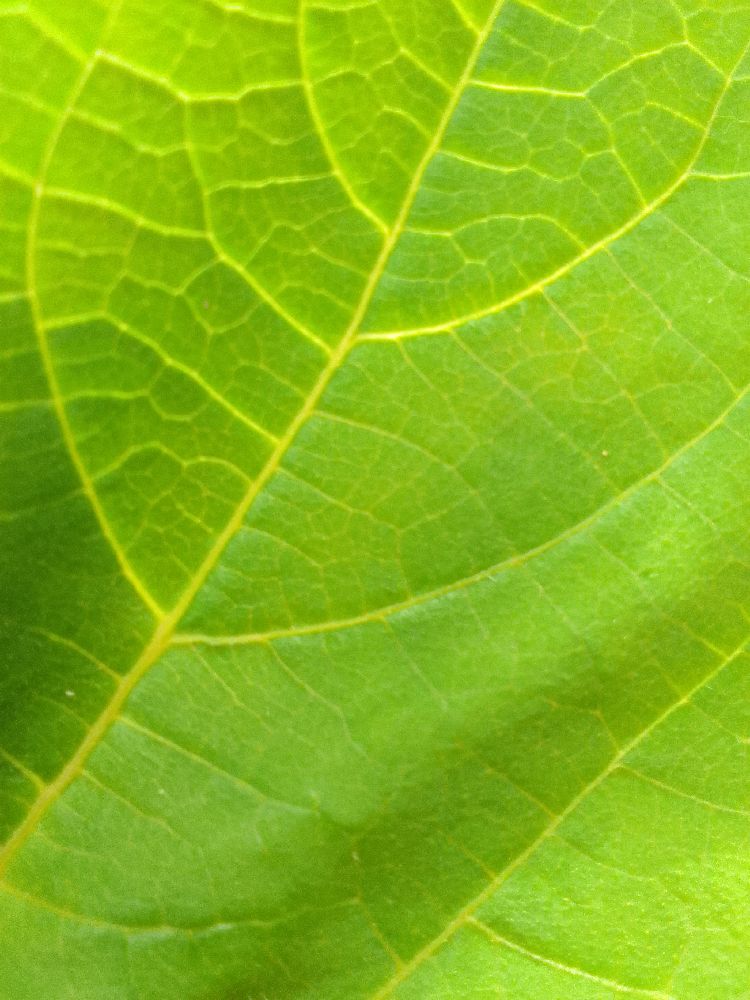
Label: healthy